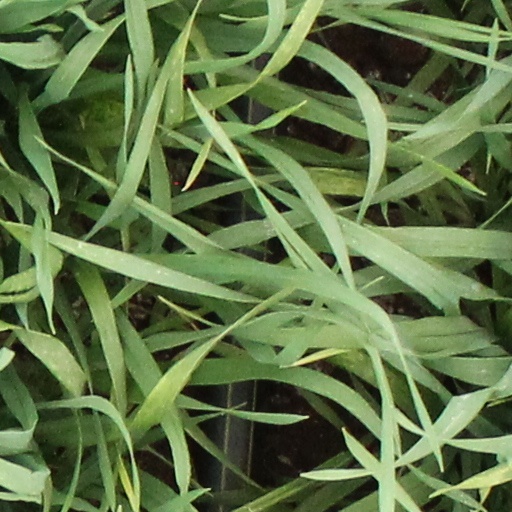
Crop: wheat